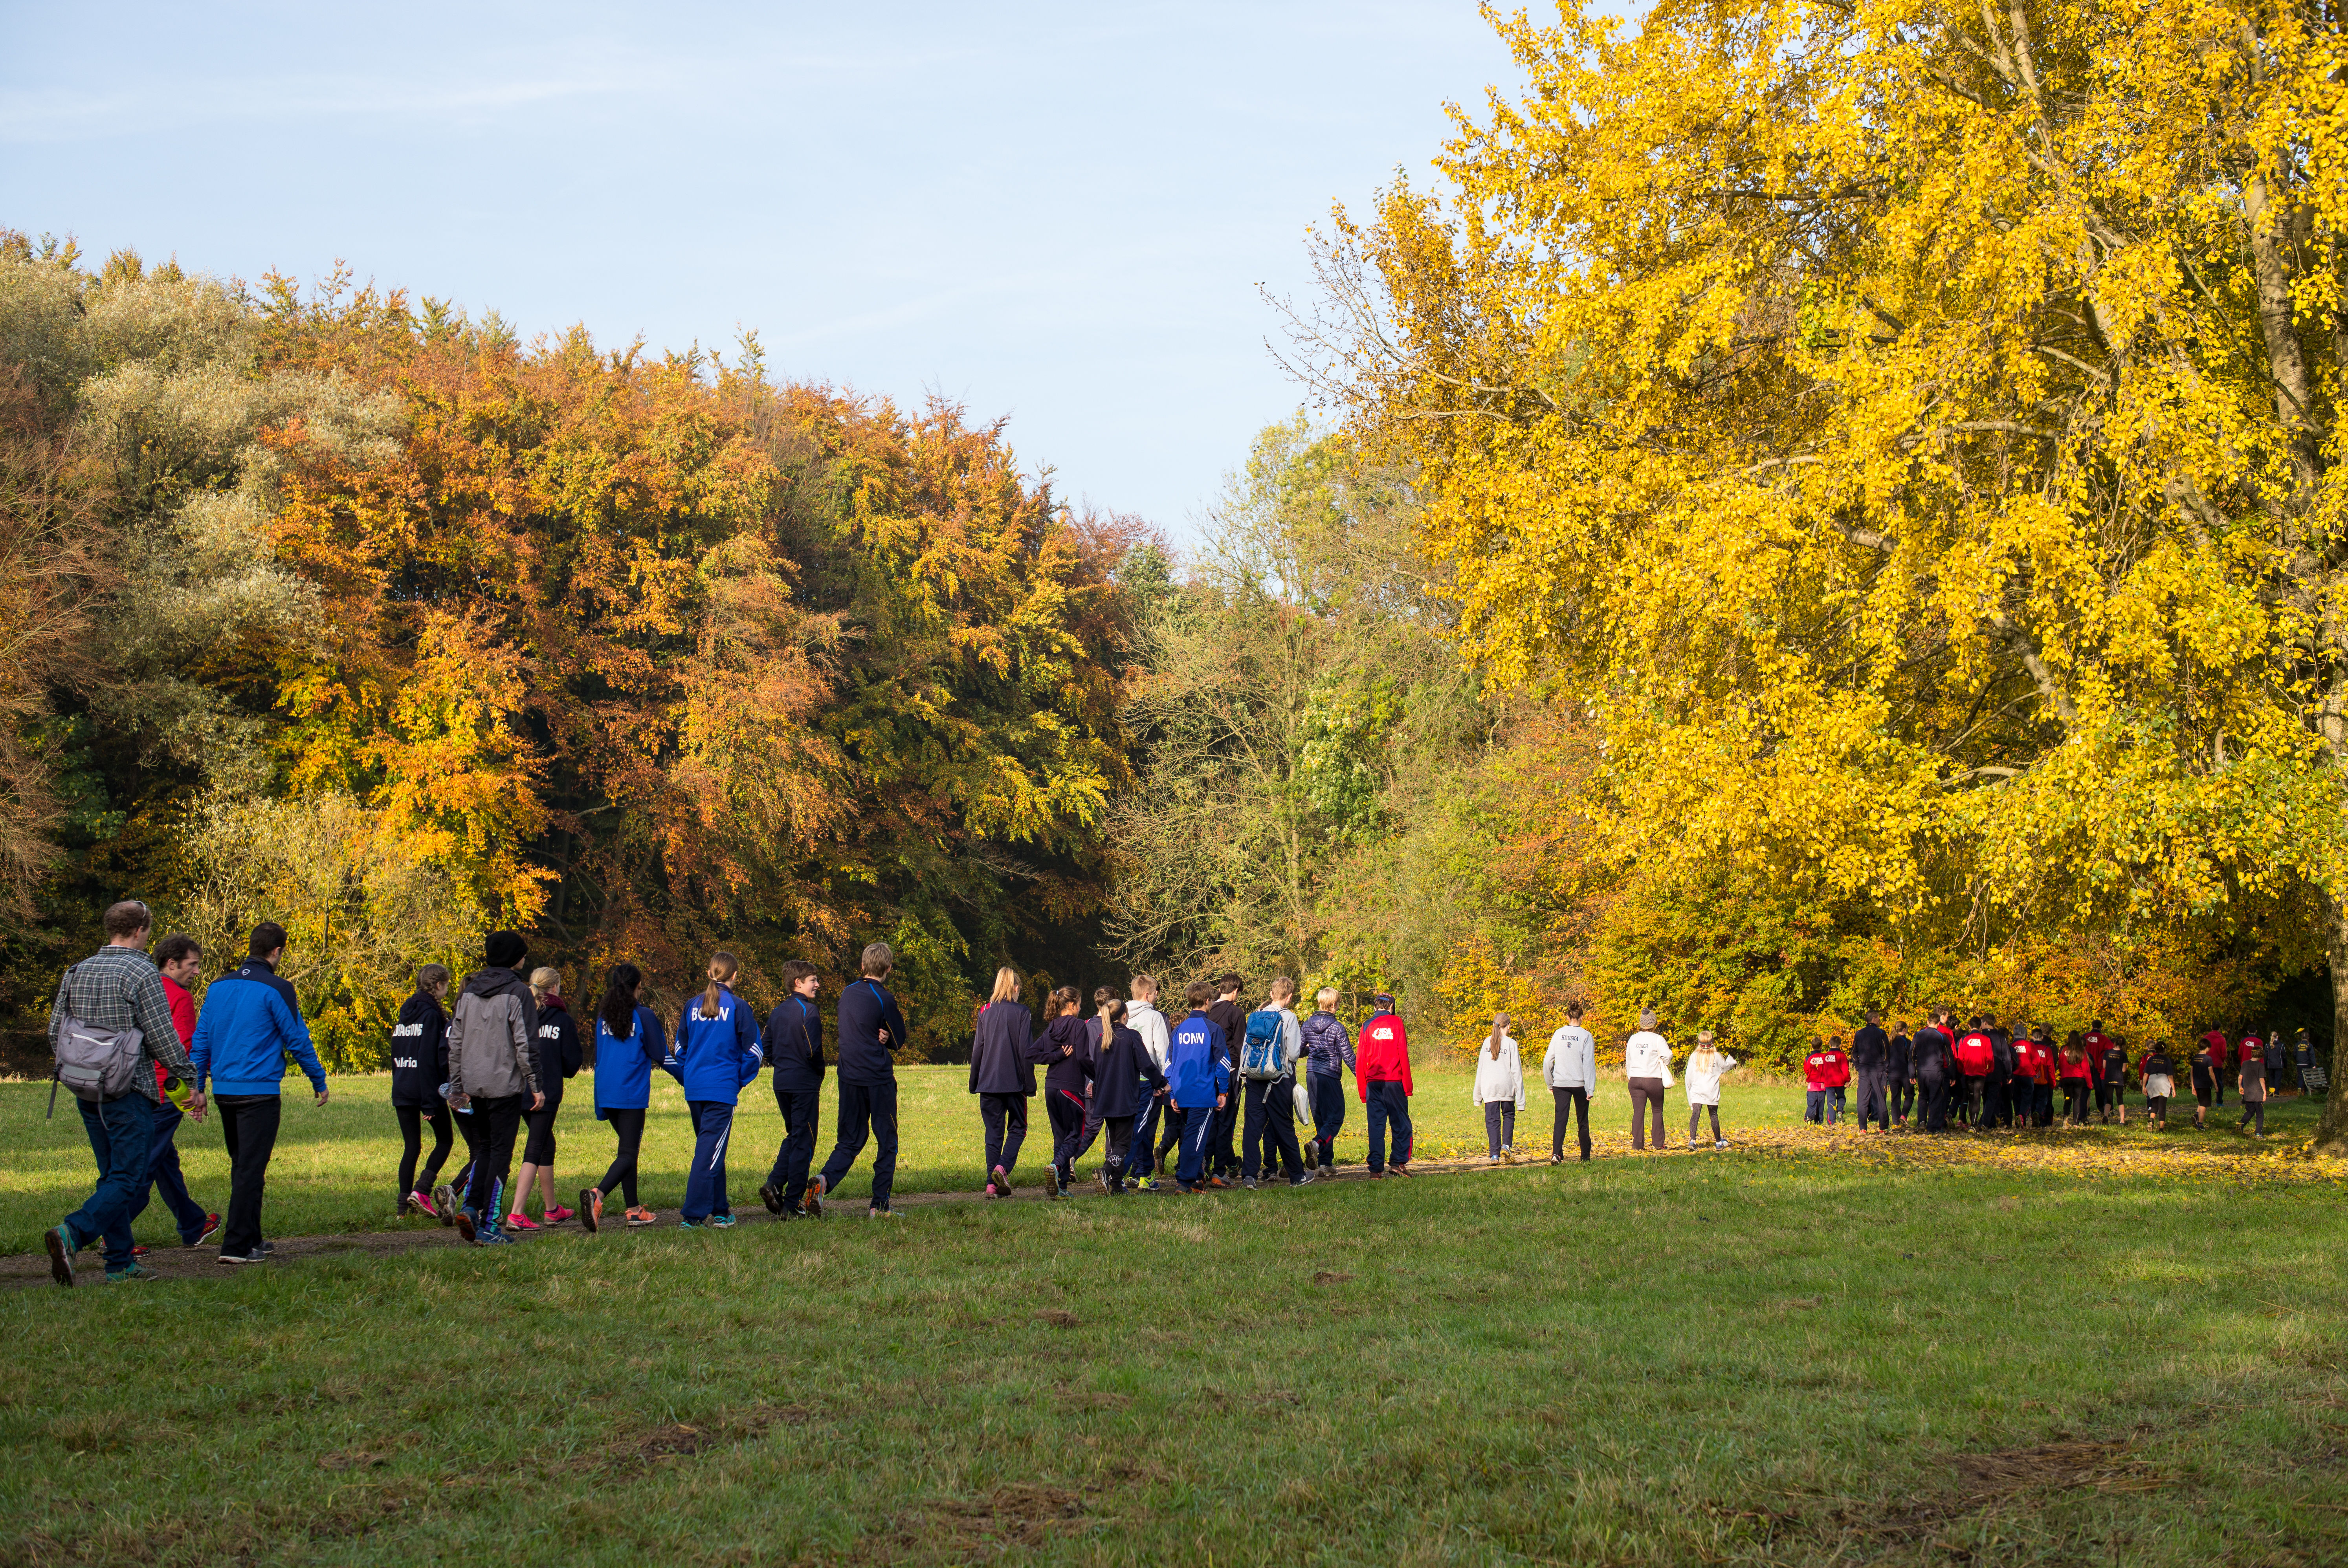
tree, meadow, leaf, flower, running, country, europe, high, autumn, park, cross, ash, season, race, competition, woods, holland, hague, amsterdam, netherlands, international, girls, cool image, m, team, dutch, boys, 50, school, runners, woodland, i, junior, leica, 240, summilux, varsity, meet, bos, isa, amsterdamse, woody plant